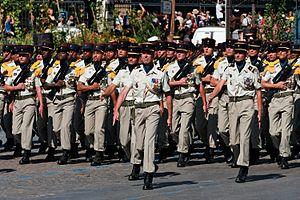
21e régiment d'infanterie de marine, défilé du 14 juillet 2008 sur les Champs-Élysées, Paris.
Historiquement et traditionnellement, l'infanterie de marine est constituée des troupes terrestres embarquées sur des vaisseaux militaires pour les défendre, libérant ainsi l'équipage du vaisseau des tâches de combat, ou pour les débarquer dans des opérations amphibies. Dans l'Antiquité gréco-latine et carthaginoise, l'infanterie de marine combattait sur le pont des galères, comme dans la marine à voile lors des abordages.
Les troupes de marine sont une composante/spécialité de l'Armée de terre française qui regroupe plusieurs Armes : infanterie, artillerie, cavalerie blindée, transmissions, génie et troupes aéroportées.
Le 21ᵉ régiment d'infanterie de marine est une unité de l'armée française issue, par filiation, du 2ᵉ RIC de garnison.